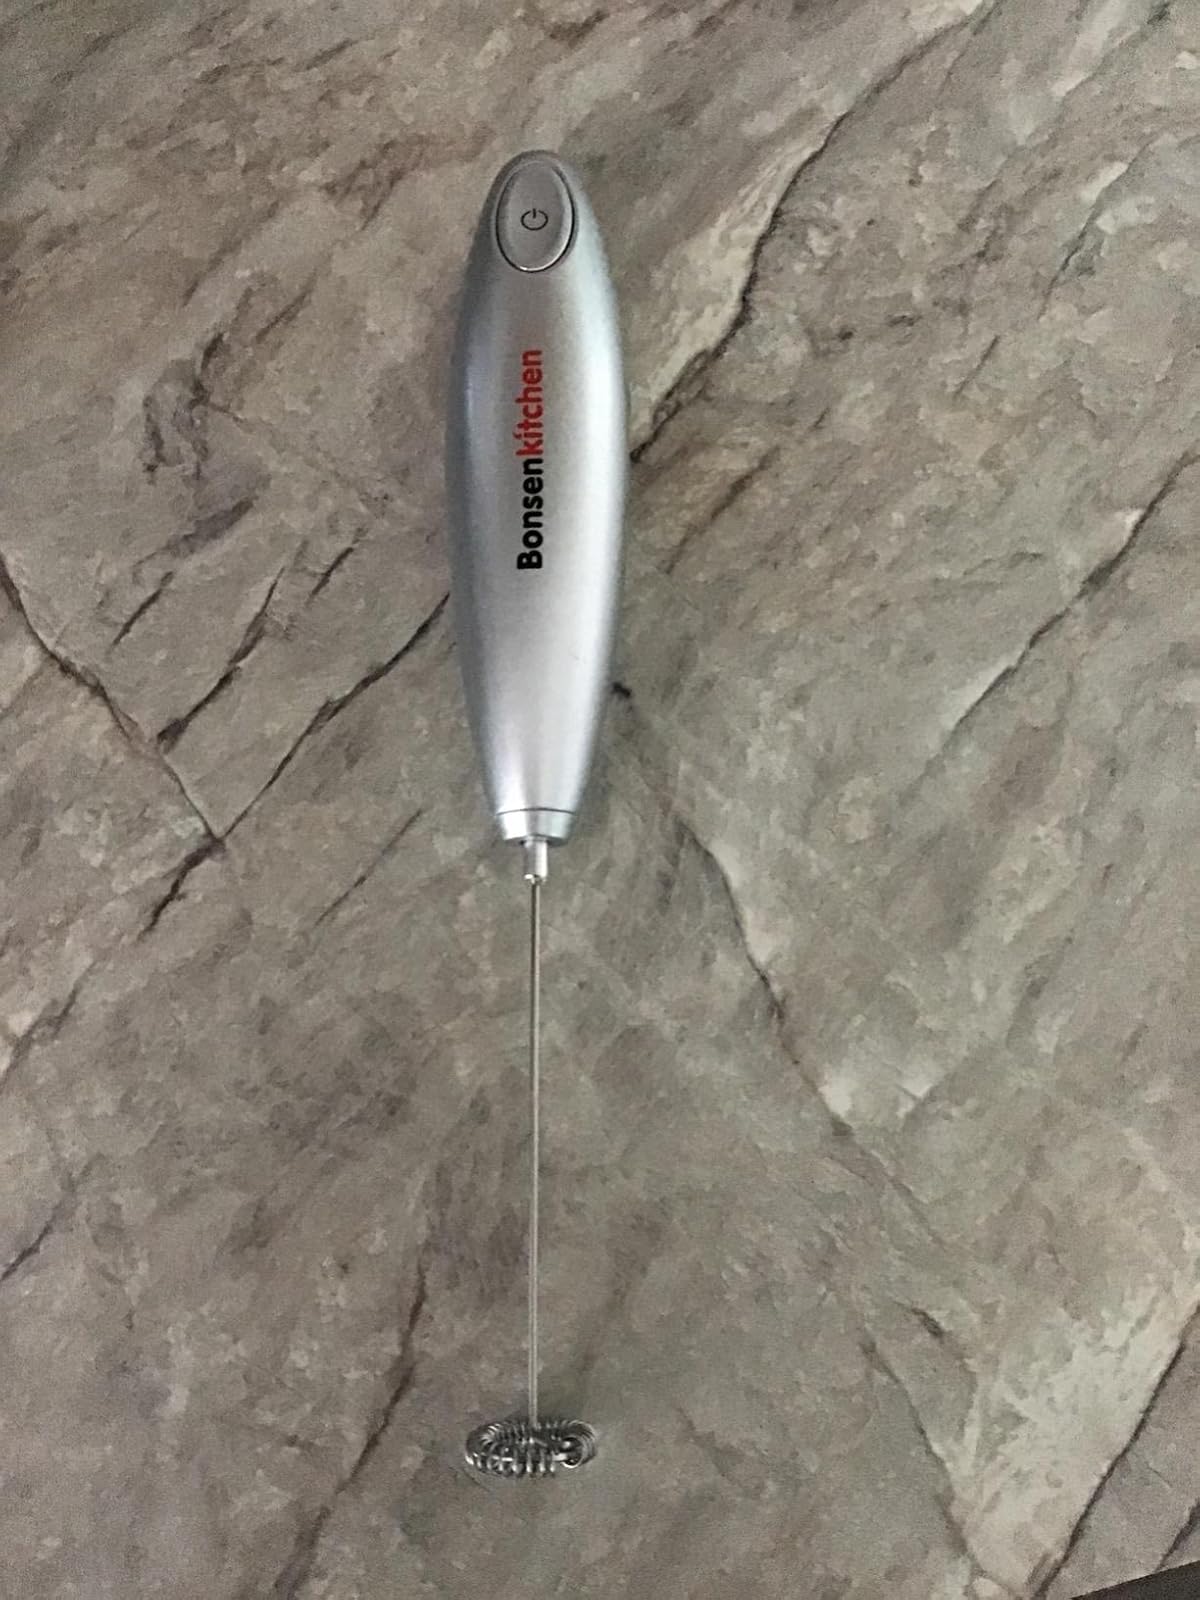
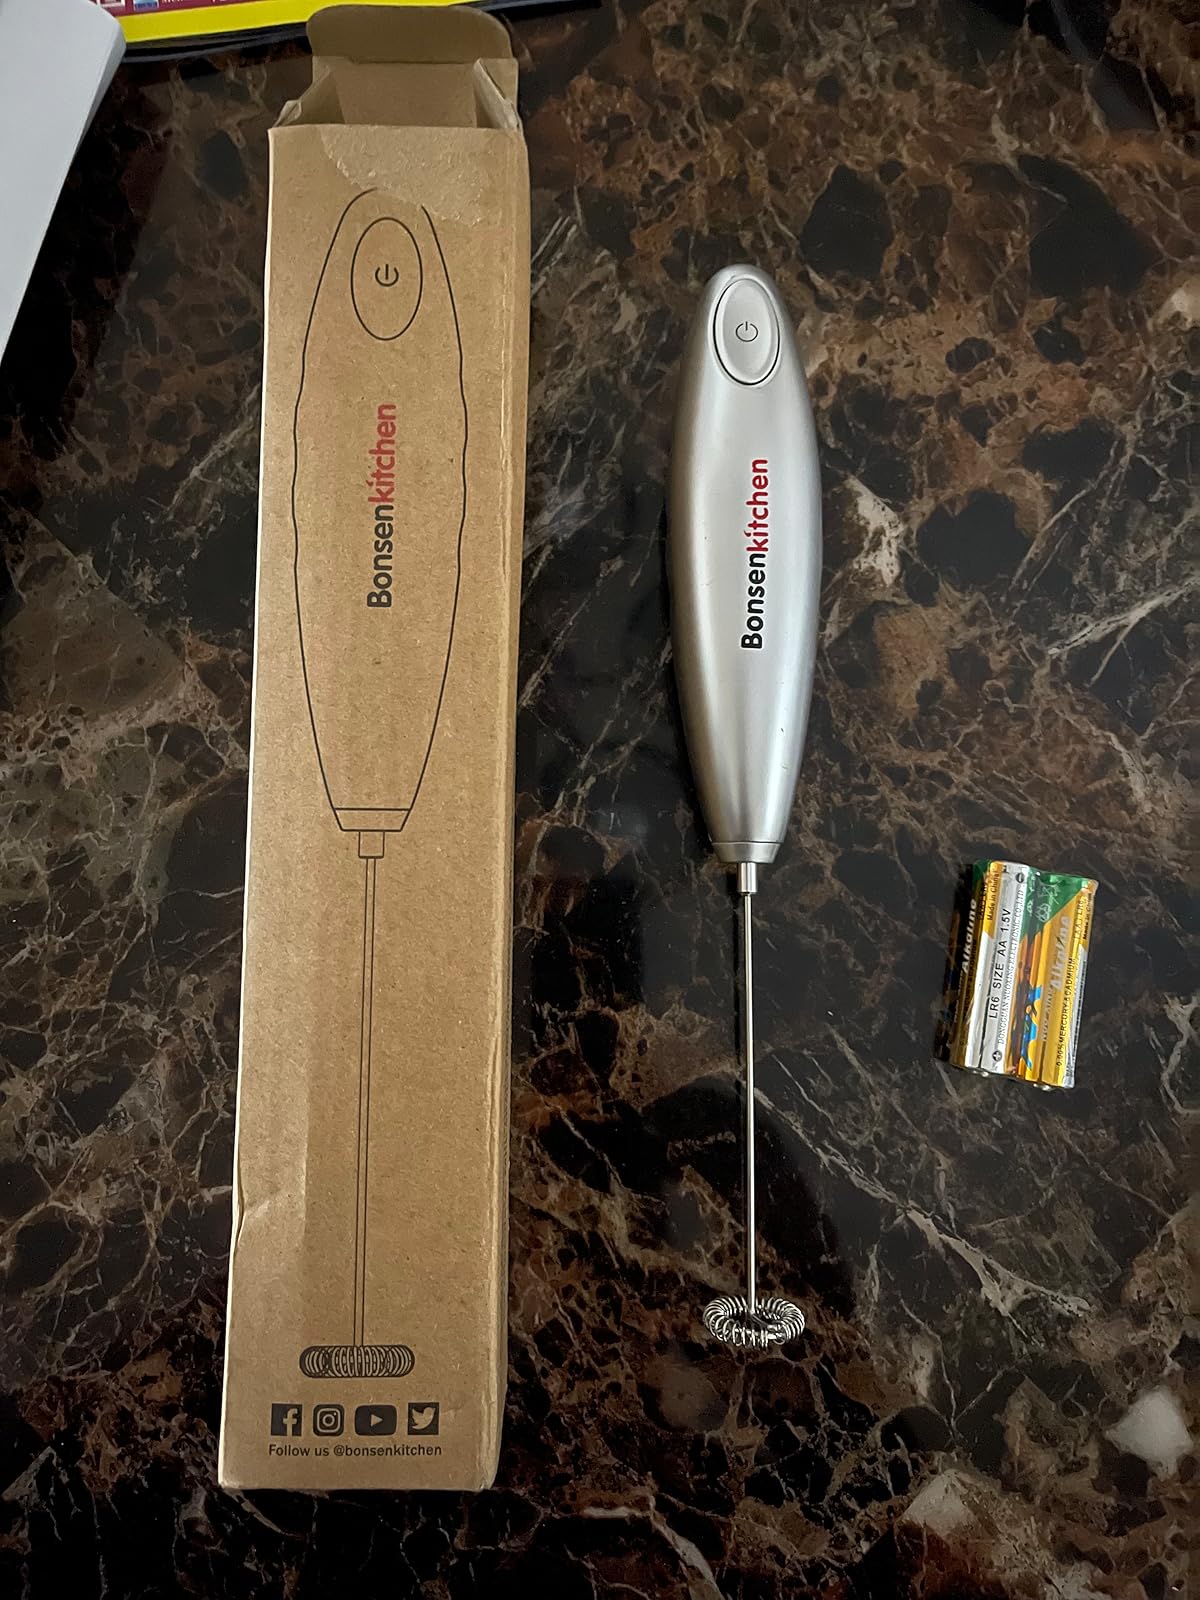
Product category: items_mixer
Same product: yes